Mann & Overton

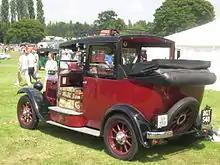
rear view

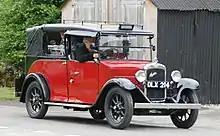
Low Loadingwith body by Strachan of Acton 1937

Although representative makes of new taxicabs exhibited at the 1929 London Motor Transport Show were: Morris Commercial, Beardmore, Austin and Citroen only Beardmore supplied complete taxicabs.